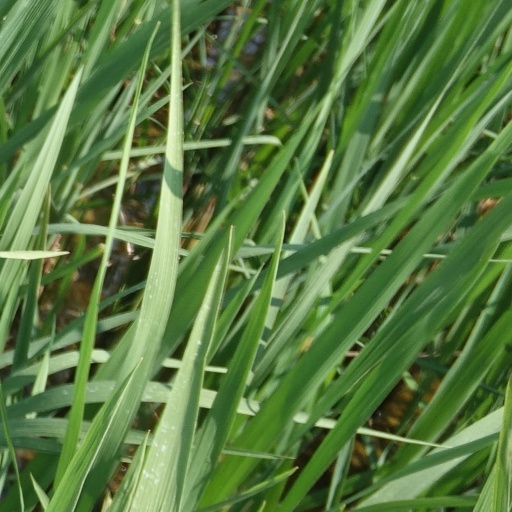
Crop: rice